Propalaehoplophorus

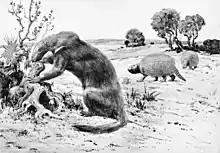
Restoration of two "P. australis" and "Hapalops", by Charles R. Knight.

The skull was narrow, but already equipped with the characteristic bone processes descending below the orbit area, typical of the glyptodonts. There was a cephalic shield consisting of 28–29 irregular plates, all separated from each other, by the ornamentation that recalled that of the carapace but less marked. The teeth were not as hypsodont as those of subsequent glyptodonts, and their shape was less symmetrical: the lobes were more enlarged in the outside. The front teeth were still simple. It has been observed in some specimens that two or three dimples were present on the premaxilla and in the front of the jaw, perhaps corresponding to rudimentary incisors fall. The muzzle was still relatively elongated, and the sagittal and occipital ridge were clear. Cranium and carapace of "Propalaehoplophorus" minor the spine, on the other hand, had already acquired the arched shape and the degree of vertebral fusion typical of the most recent glyptodonts. The rear legs were much longer than the front ones, and the femur was similar to that of the wardrobe, long and relatively slender. The foot was pentadactyl and equipped with toes and large fingers, similar to those of "Neosclerocalyptus". The scapula was still relatively high and narrow, while the humerus was like that of armadillos, and had a well-developed deltoid ridge, as well as that for the humerus, and a large foramina. The hand was equipped with pointed claws.